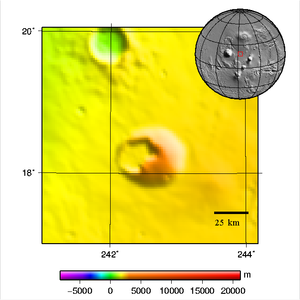
Jovis Tholus est un volcan situé sur la planète Mars par 18,2° N et 242,5° E, dans le quadrangle de Tharsis. Large de 58 km, il s'élève à environ 1 km au-dessus du renflement de Tharsis, et à environ 3 000 m d'altitude au-dessus du niveau de référence martien. Il possède une large caldeira, appelée Ulysses Patera, d'environ 28 km de diamètre et 1 km de profondeur.